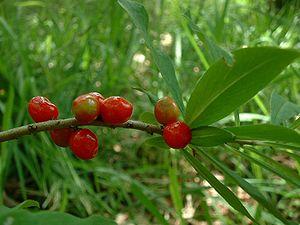
Le bois-joli, jolibois, verdelet, vert-bois, Daphné bois-gentil, bois-gentil, mézéréon ou daphné morillon est une espèce d'arbustes à feuilles caduques de la famille des Thymelaeaceae.